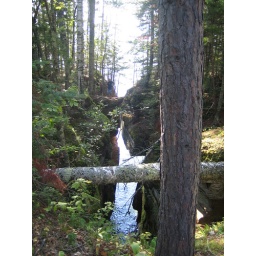
Giant crack probably 75 feet above lake superior, goes clear down to the water